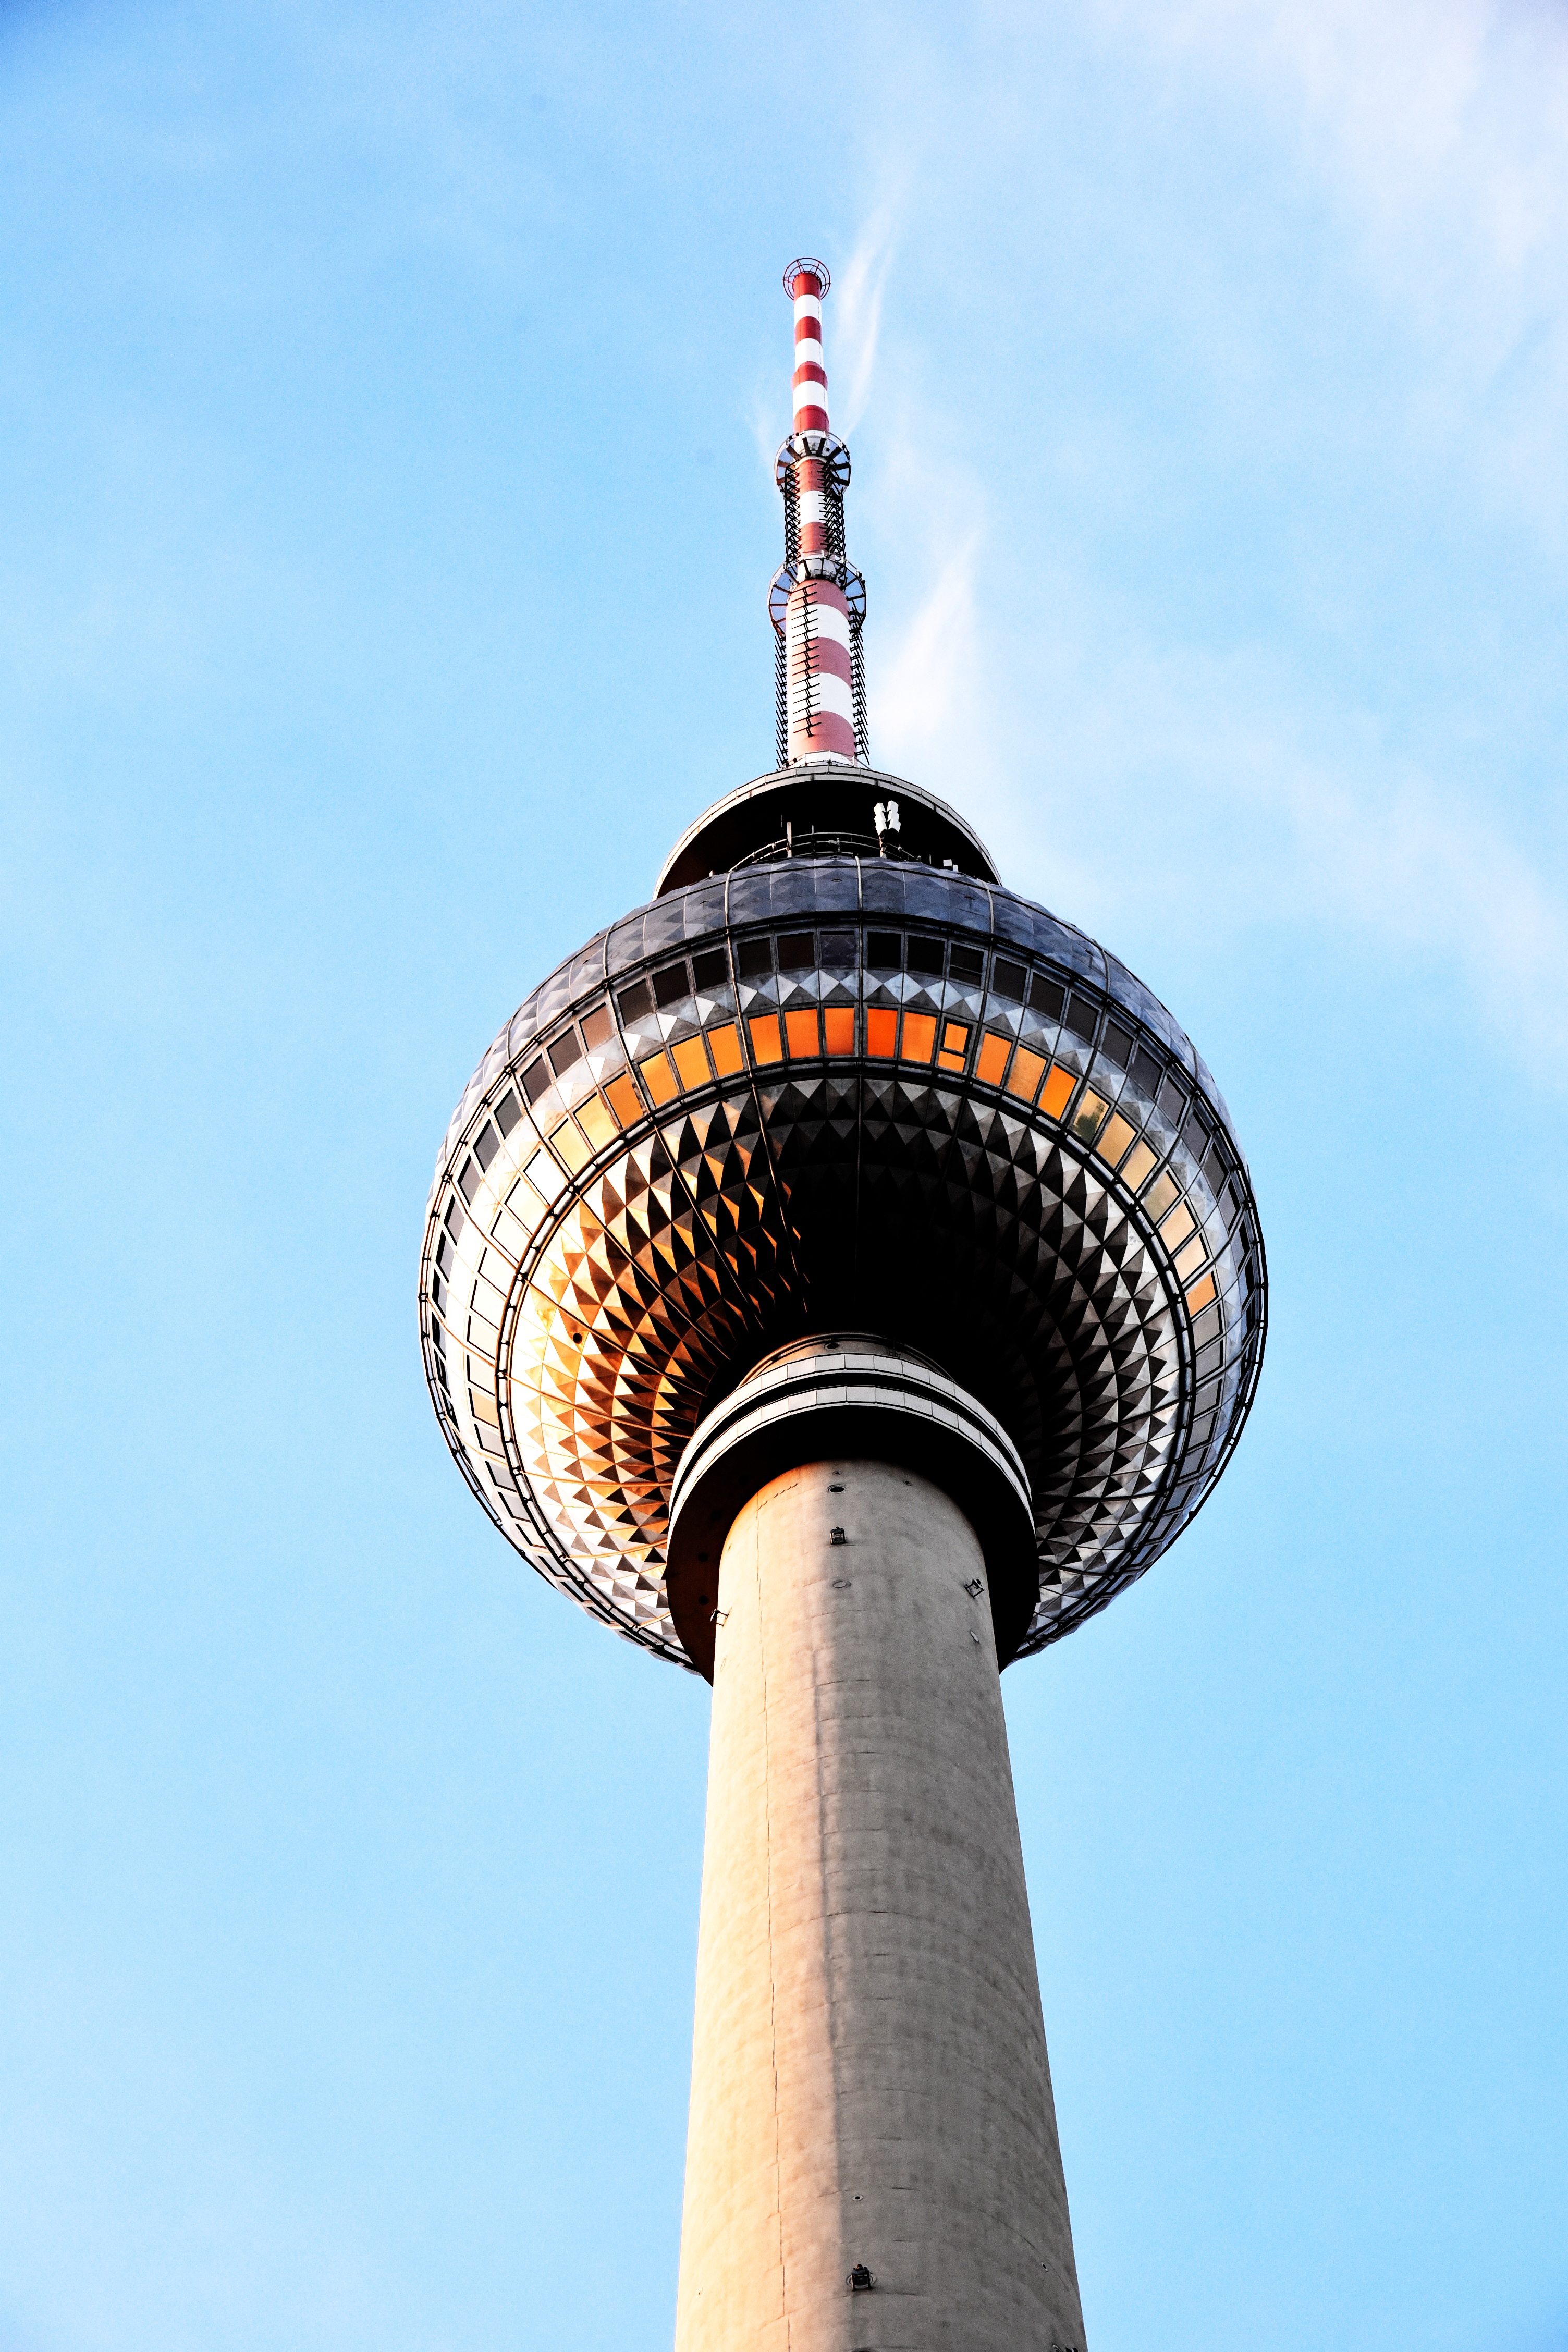
structure, tower, landmark, control tower